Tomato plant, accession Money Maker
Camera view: vertical (180 deg); turntable rotation: 180 degrees
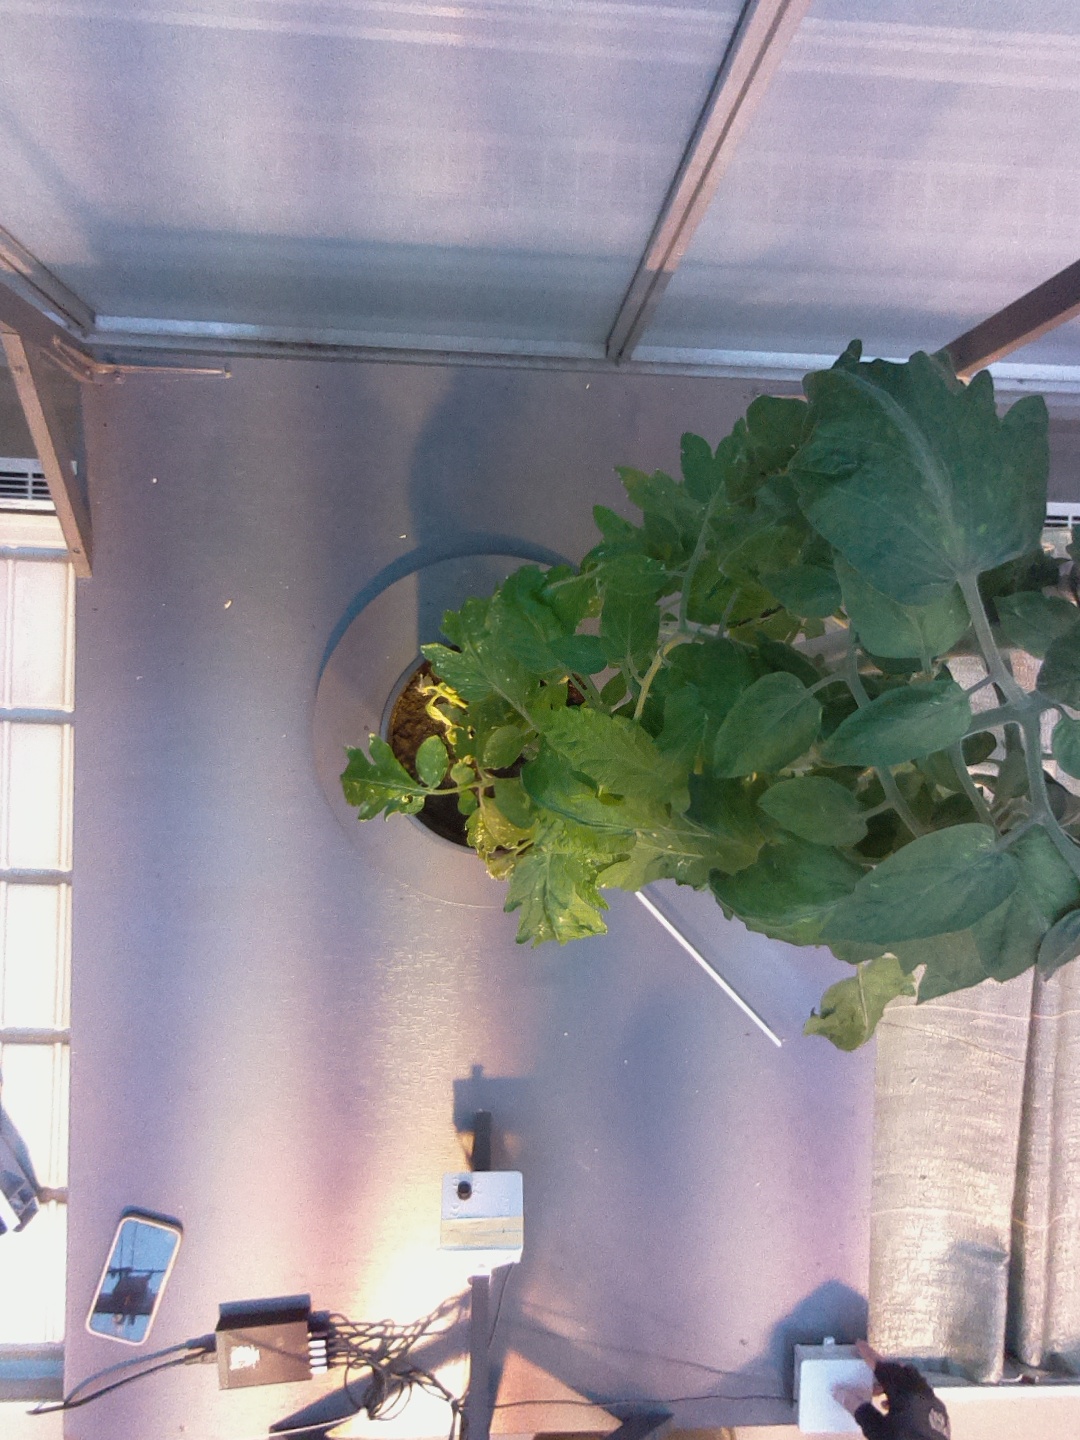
BBCH growth stage 70: Fruits at the main stem or branches visibles